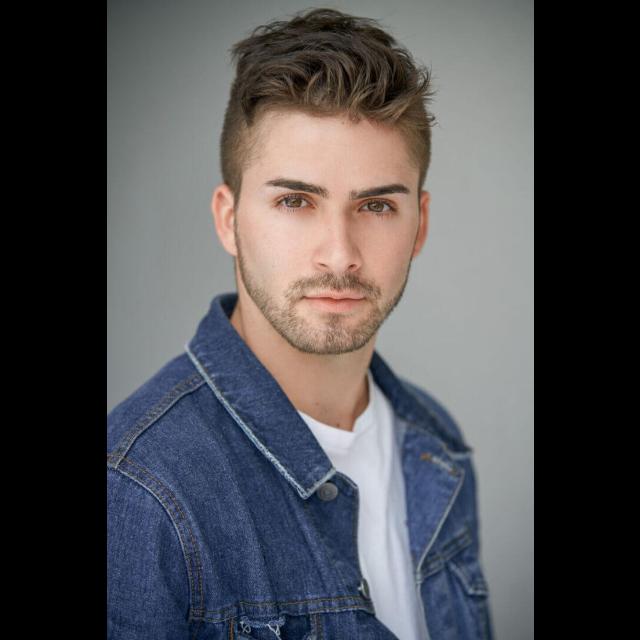
Portrait style: Real Portrait